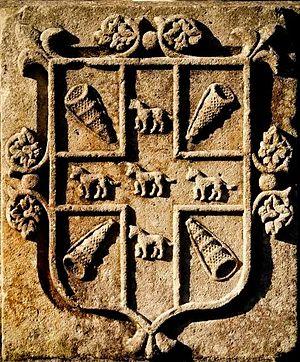
Gatika en basque ou Gatica en espagnol est une commune de Biscaye dans la communauté autonome du Pays basque en Espagne.